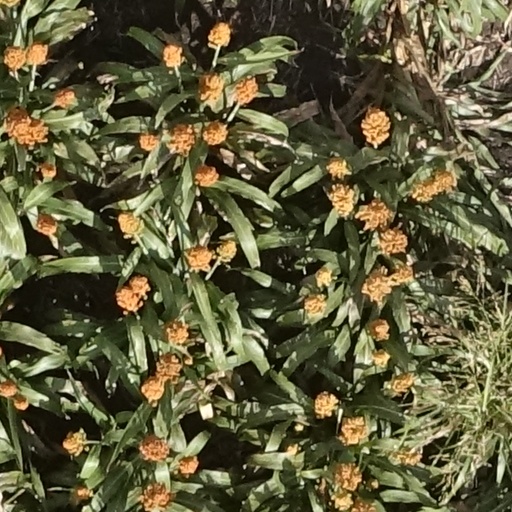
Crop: sorghum